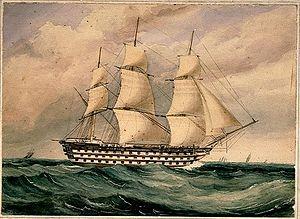
Le HMS Queen est un navire de ligne de 110 canons en service dans la Royal Navy.